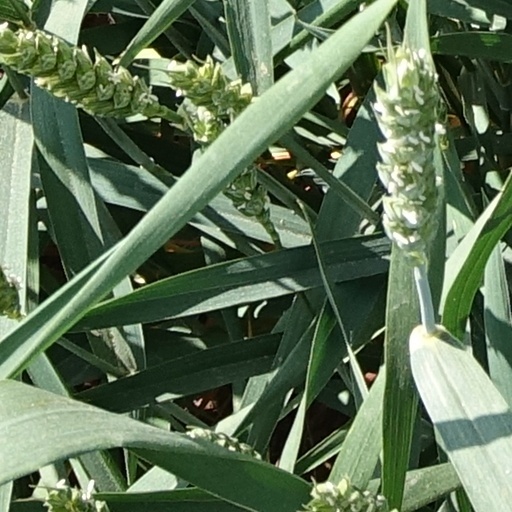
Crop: wheat